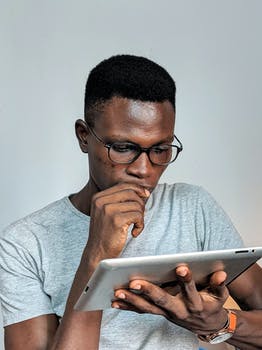
Label: No Watermark